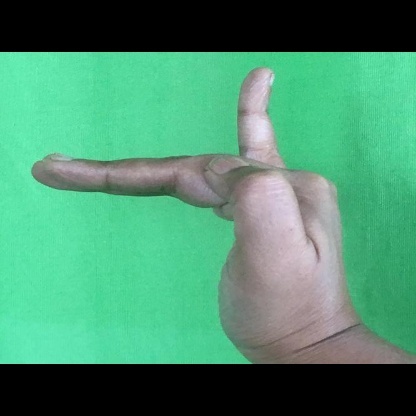
Mudra: Hamsapaksha